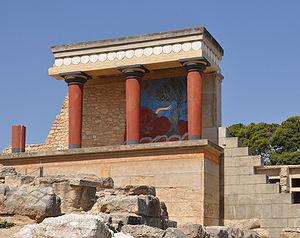
Le palais de Cnossos (Crète, Grèce): partie de l'aile nord, reconstruite par l'archéologue britannique Sir Arthur Evans